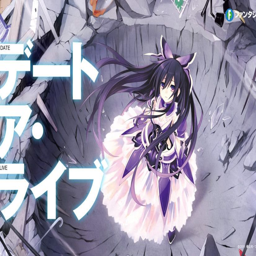
the main websites have all put up special wallpapers available .